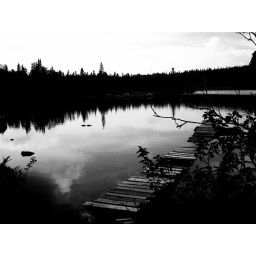
A small lake in the mountains (black and white)